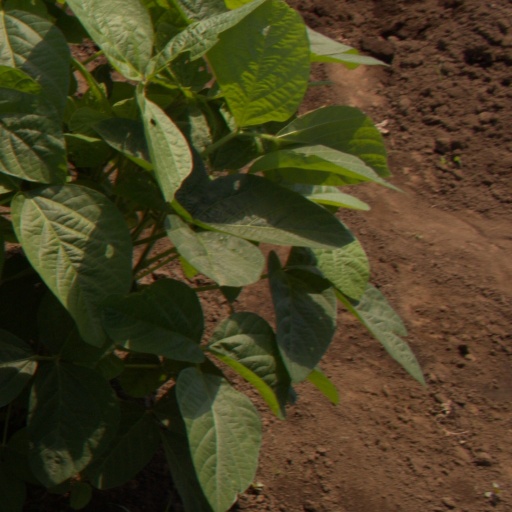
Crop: soybean